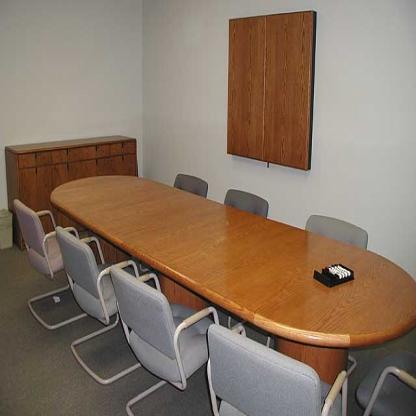
Scene: Indoor